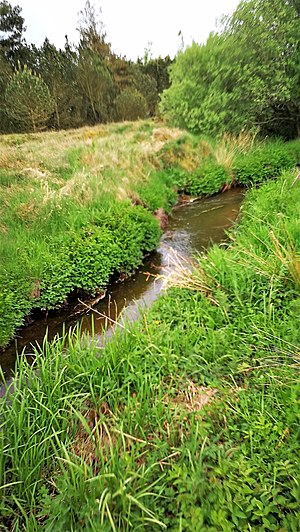
Bording Å
Bording Å nær Bording Vandmølle, tæt ved sammenløbet med Skygge Å
Bording Å
Bording Å er en 5-6 km lang å i Ikast-Brande Kommune i Midtjylland, der sammen med Skygge Å danner Karup Å, hvor de løber sammen ved Skygge Bro, ca. 5 km nord for Bording, hvor den har sit udspring. Åen blev 2003 restaureret, og der blev anlagt fiskepassage i form af stryg udenom en gammel mølleopstemning og udlagt gydegrus, for at forbedre mulighederne for fiskebestanden.